James Larkin

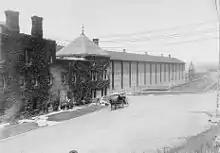
Sing Sing, the prison where Larkin spent most of his sentence

Larkin's speeches in support of the Soviets, his association with founding members of both the American Communist Party and Communist Labor Party of America, and his radical publications made him a target of the "First Red Scare" that was sweeping the US and he was arrested on 7 November 1919 during a series of anti-Bolshevik raids. Larkin was charged with 'criminal anarchy' due to his part in the publishing of the SPA's 'Left-wing manifesto' in "Revolutionary Age". Larkin was released on 20 November, after $15,000 bail was paid, of which John Devoy paid $5,000. He resumed his political activities but was under no illusion of what was to come, expecting to be handed a lengthy jail sentence. New York State Prosecutor Alexander Rourke took advantage of a query from Scotland Yard as to whether Larkin would be allowed to travel to South Africa to turn his allies in the Irish nationalist movement, including Devoy, against him. In reality, this request did not stem from any association with figures of authority in Britain, but rather a request by Archie Crawford, President of the South African Federation of Labour who wanted Larkin for a speaking tour of the country. A trial took place in which Larkin represented himself, presenting his view that his own beliefs rather than his deeds were on trial, and exhibiting a philosophy incorporating his new-found Bolshevism as well as his Christianity, Socialism, Syndicalism, Communism and Irish nationalism. Despite many onlookers being of the opinion that he had gained enough sympathy to divide the jury, Larkin's fears were instead realised: he was found guilty and sentenced to five to ten years, to be served in the notorious Sing Sing prison.